Boardsport

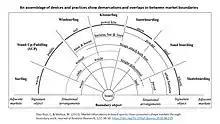
A diagram illustrating adjacent board sport practices

Boardsports are active outdoor sports that are played with any sort of board as the primary equipment. These sports take place on a variety of terrains, from paved flat-ground and snow-covered hills to water and air. Most boardsports are considered action sports or extreme sports, and thus often appeal to youth. Some board sports were marginalized in the past. However, many board sports are gaining mainstream recognition, and with this recognition, they have gotten wider broadcasting, sponsorship and inclusion in institutional sporting events, including the Olympic Games.